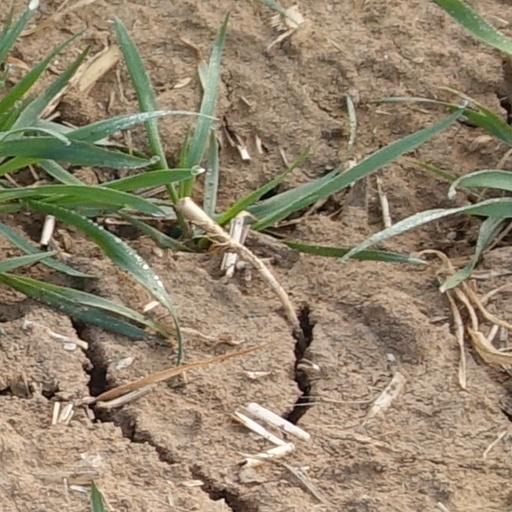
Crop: wheat